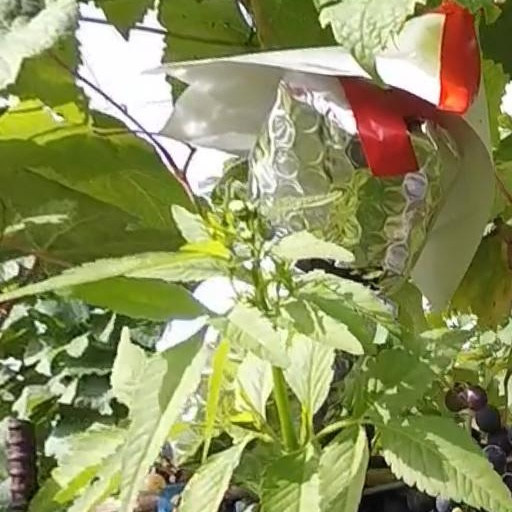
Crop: grape